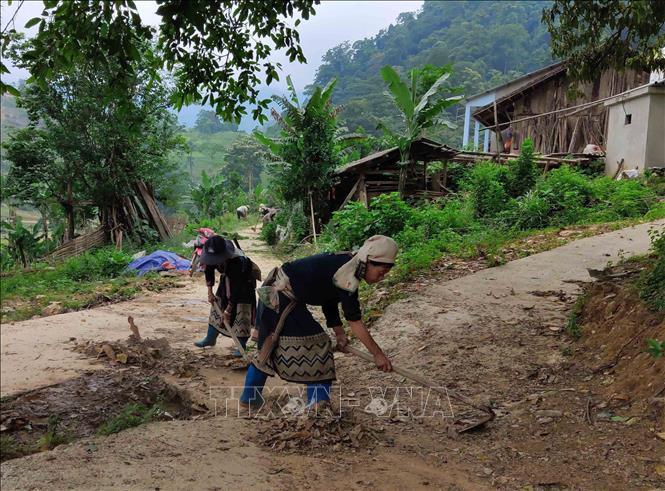
có một vài người đang thực hiện hành động cuốc đất ở trên đường